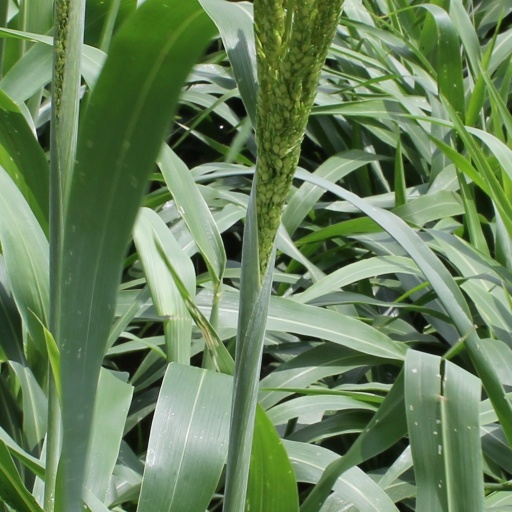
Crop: sorghum